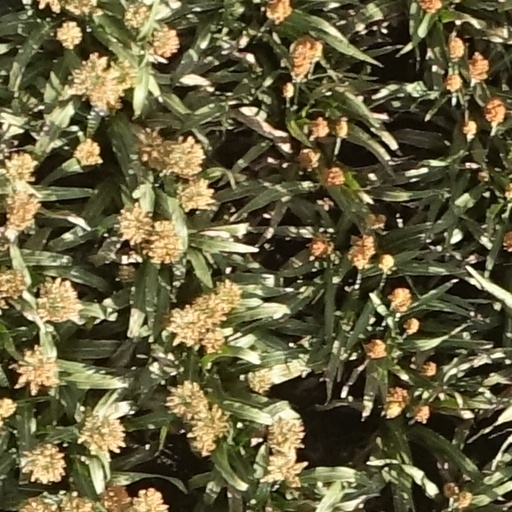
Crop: sorghum